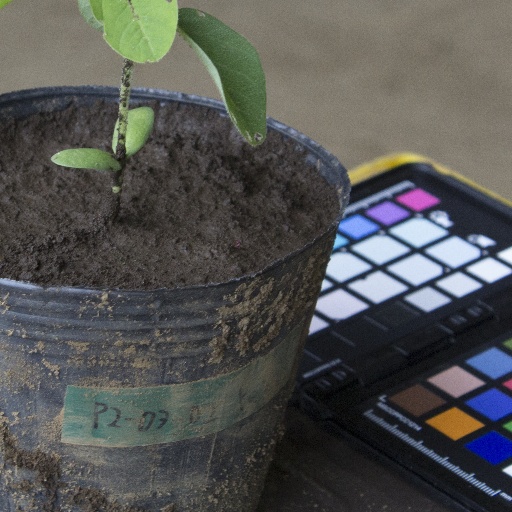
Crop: soybean